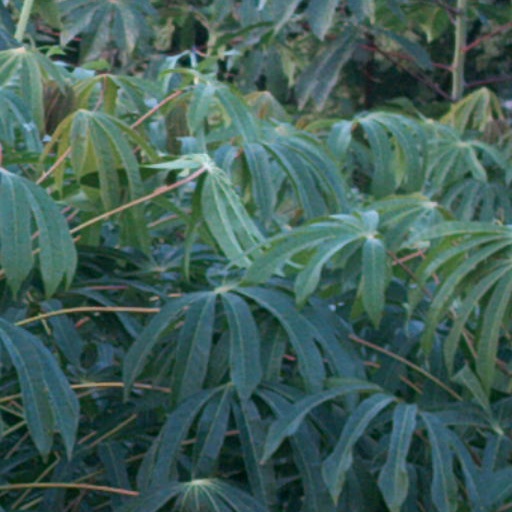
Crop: cassava